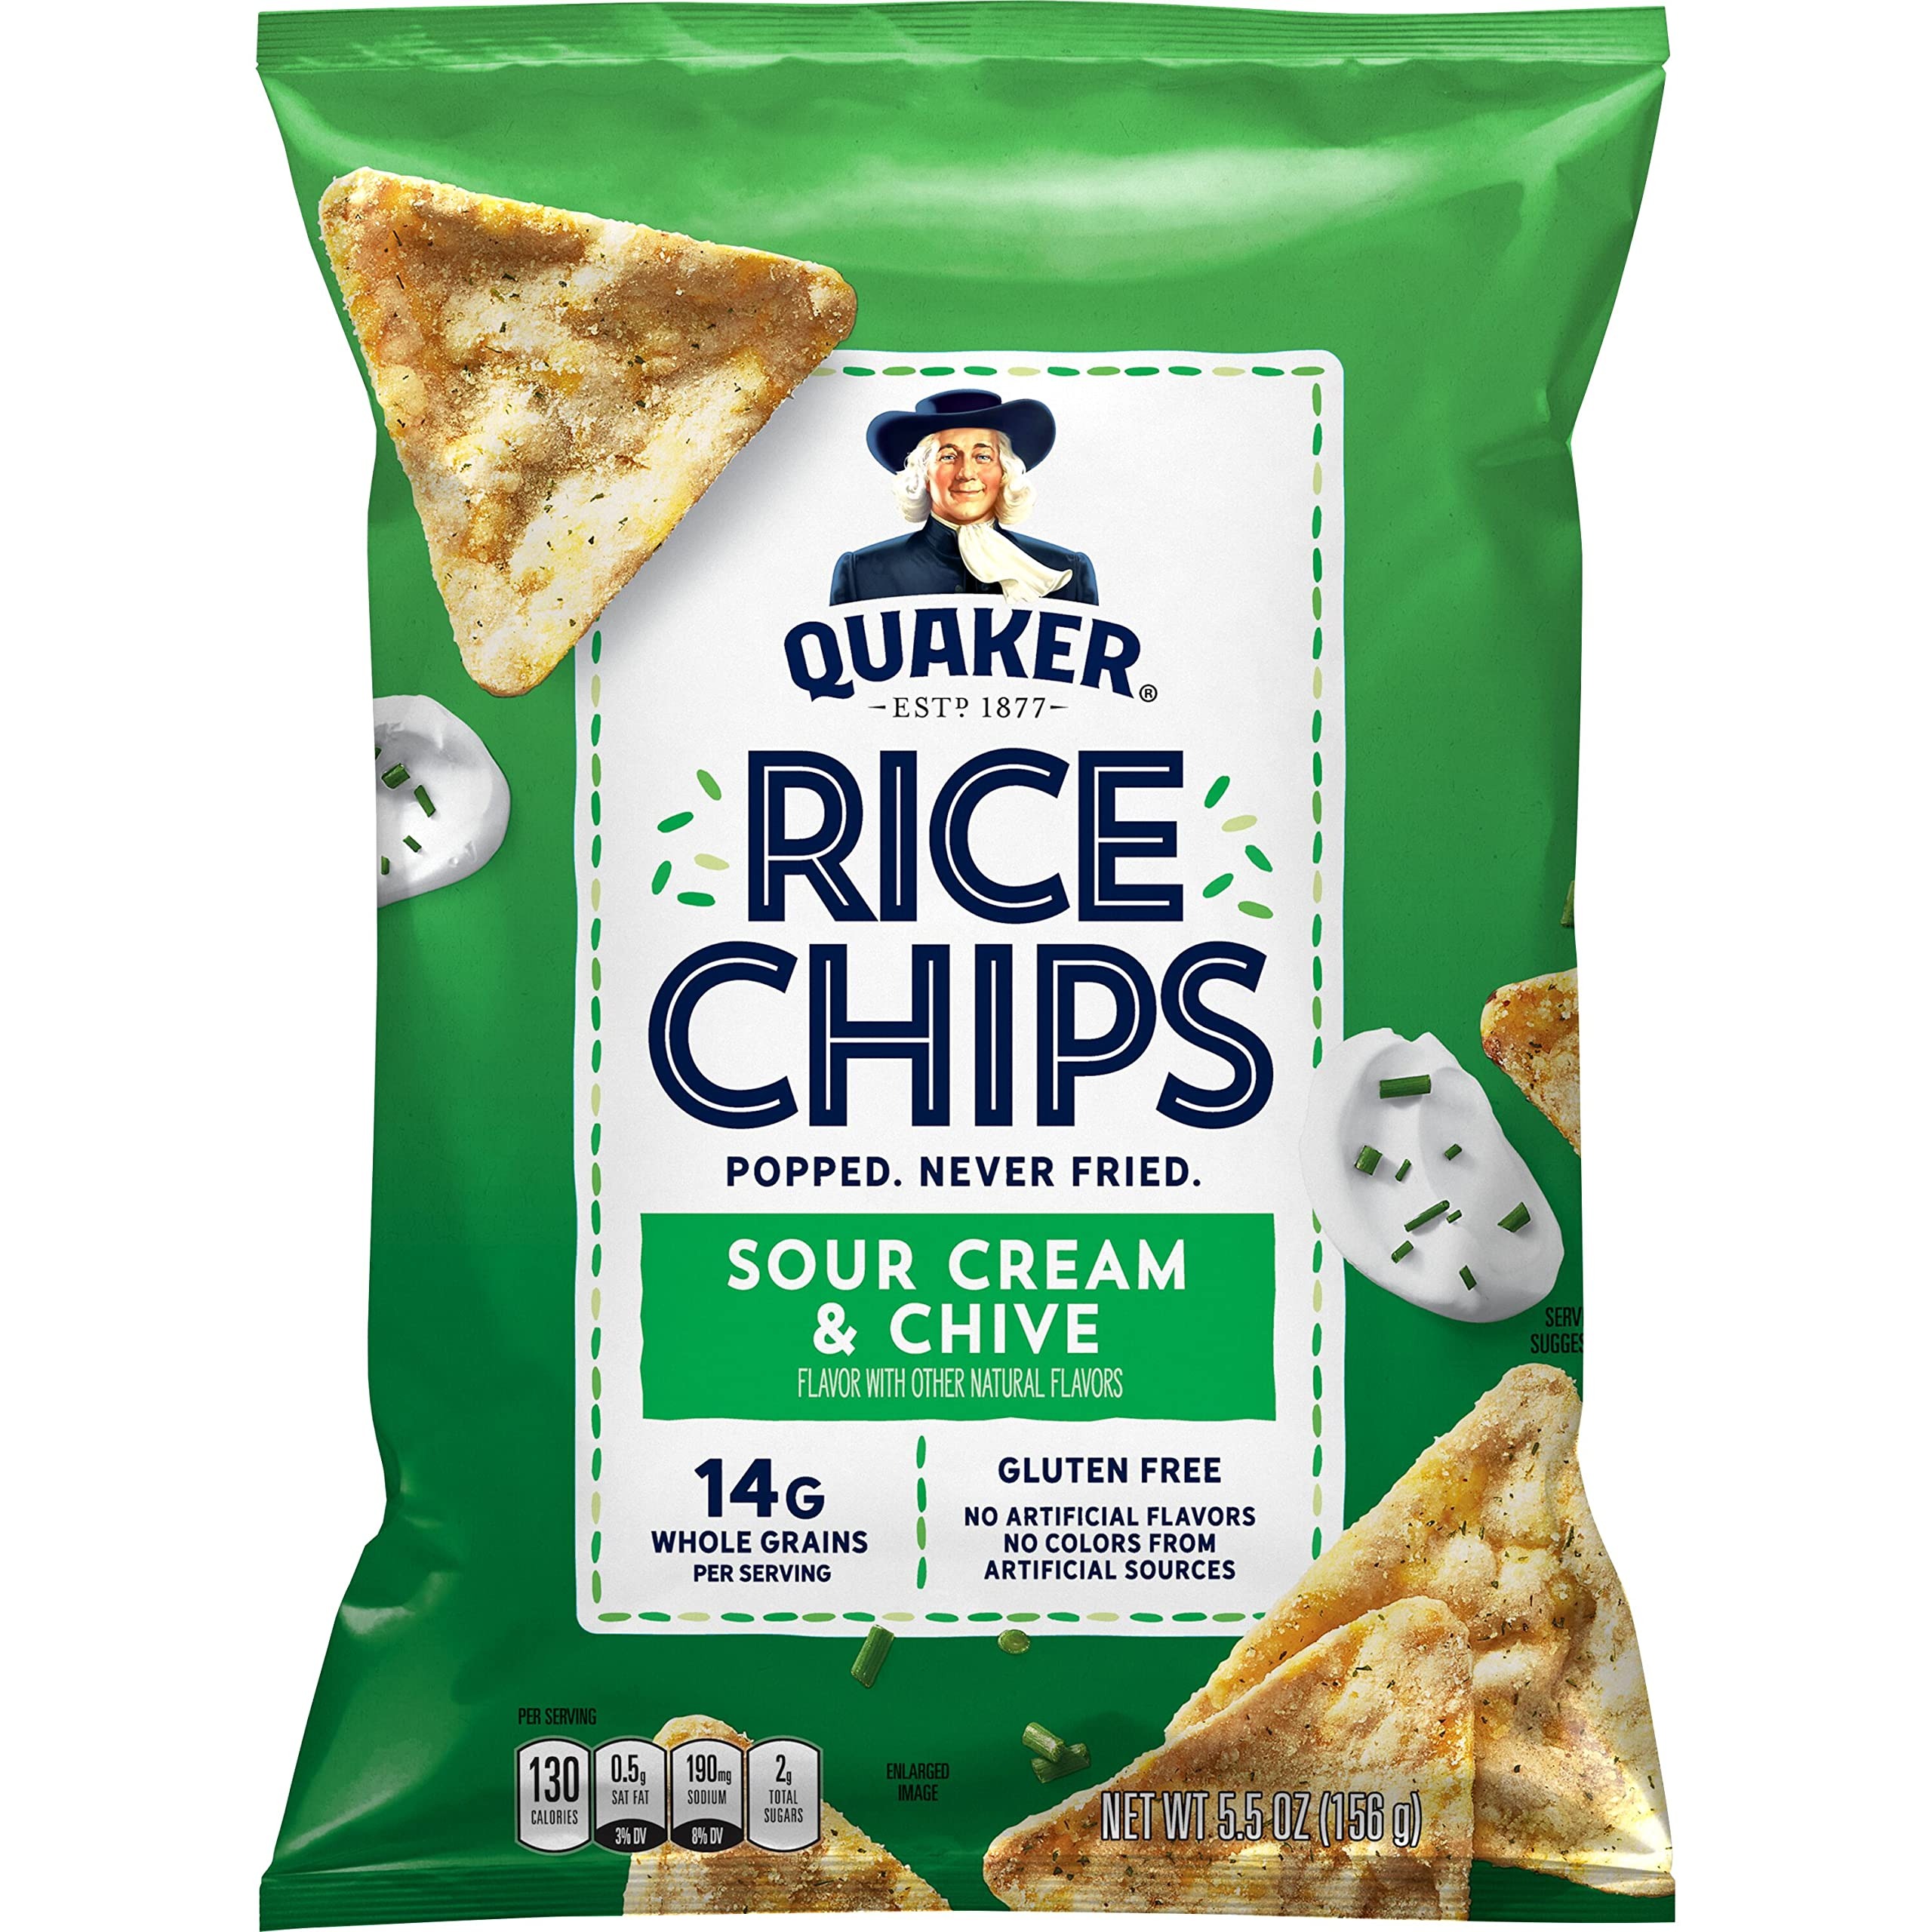
Item Name: Quaker Rice Chips Sour Cream & Chive, 5.5 Oz
Bullet Point 1: Includes 1 (5.5oz) bag of Quaker Rice Chips, Sour Cream & Chive flavor
Bullet Point 2: Snack time just got a little tastier with our perfectly popped Rice Chips with sour cream and chive flavors
Bullet Point 3: Never fried and always popped to perfection for a delectable snack for any occasion
Bullet Point 4: Gluten-Free, No Artificial Flavors, No High Fructose Corn Syrup, Cholesterol Free, No colors from artificial sources
Bullet Point 5: With 14g Whole Grain per serving, each crunchy bite is bursting with a combination of smooth and classic flavors
Value: 5.5
Unit: Ounce

Price: 13.145